Ludvig Lorenz

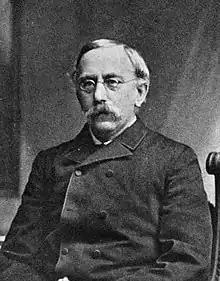

Ludvig Valentin Lorenz (18 January 1829 – 9 June 1891) was a Danish physicist and mathematician. In 1867, he gave completely general integral solutions to the differential equations of electromagnetism, which contain retardation effects reflecting the finite speed of light. This paper also introduces the Lorenz gauge, named after him.